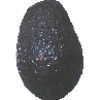
Label: avocado